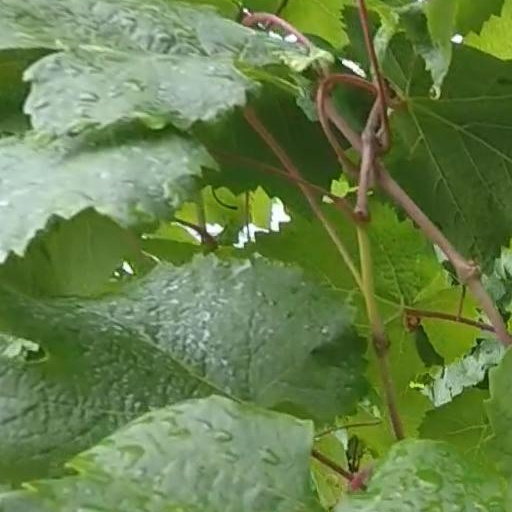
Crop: grape